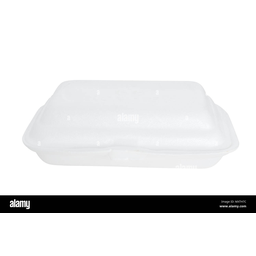
Label: paper